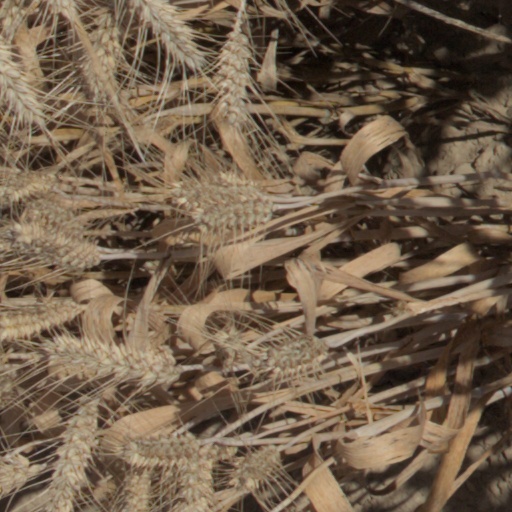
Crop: wheat